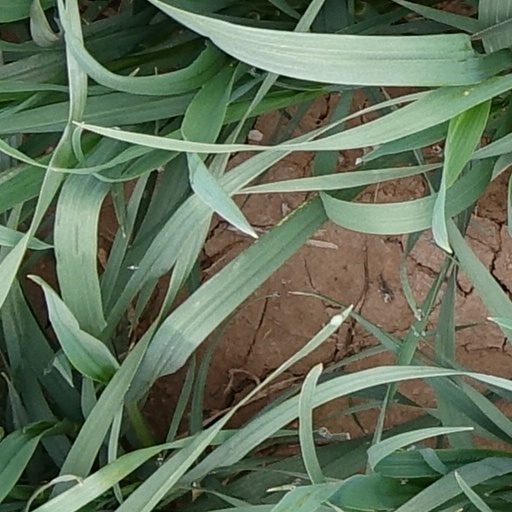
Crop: wheat